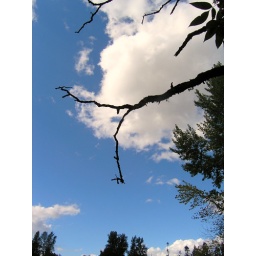
A few clouds in the sky behind a branch from a tree in Bowman park in Albany.